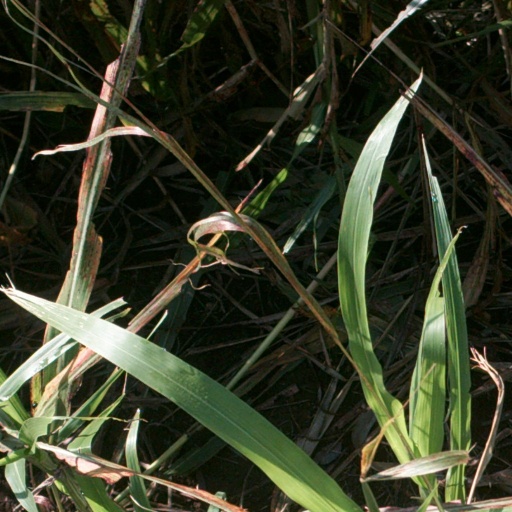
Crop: sorghum